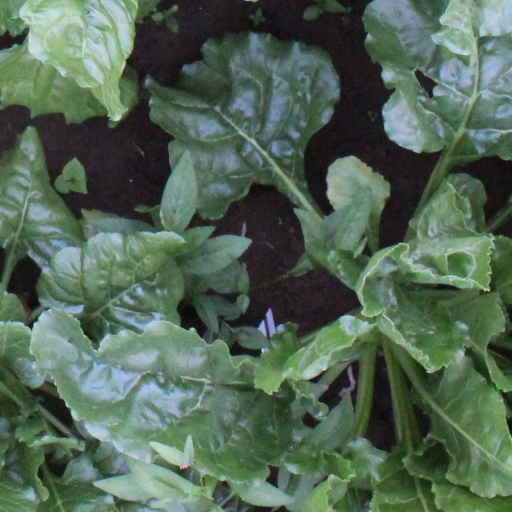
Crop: sugar beet